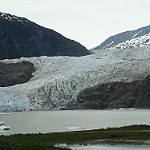
Label: glacier